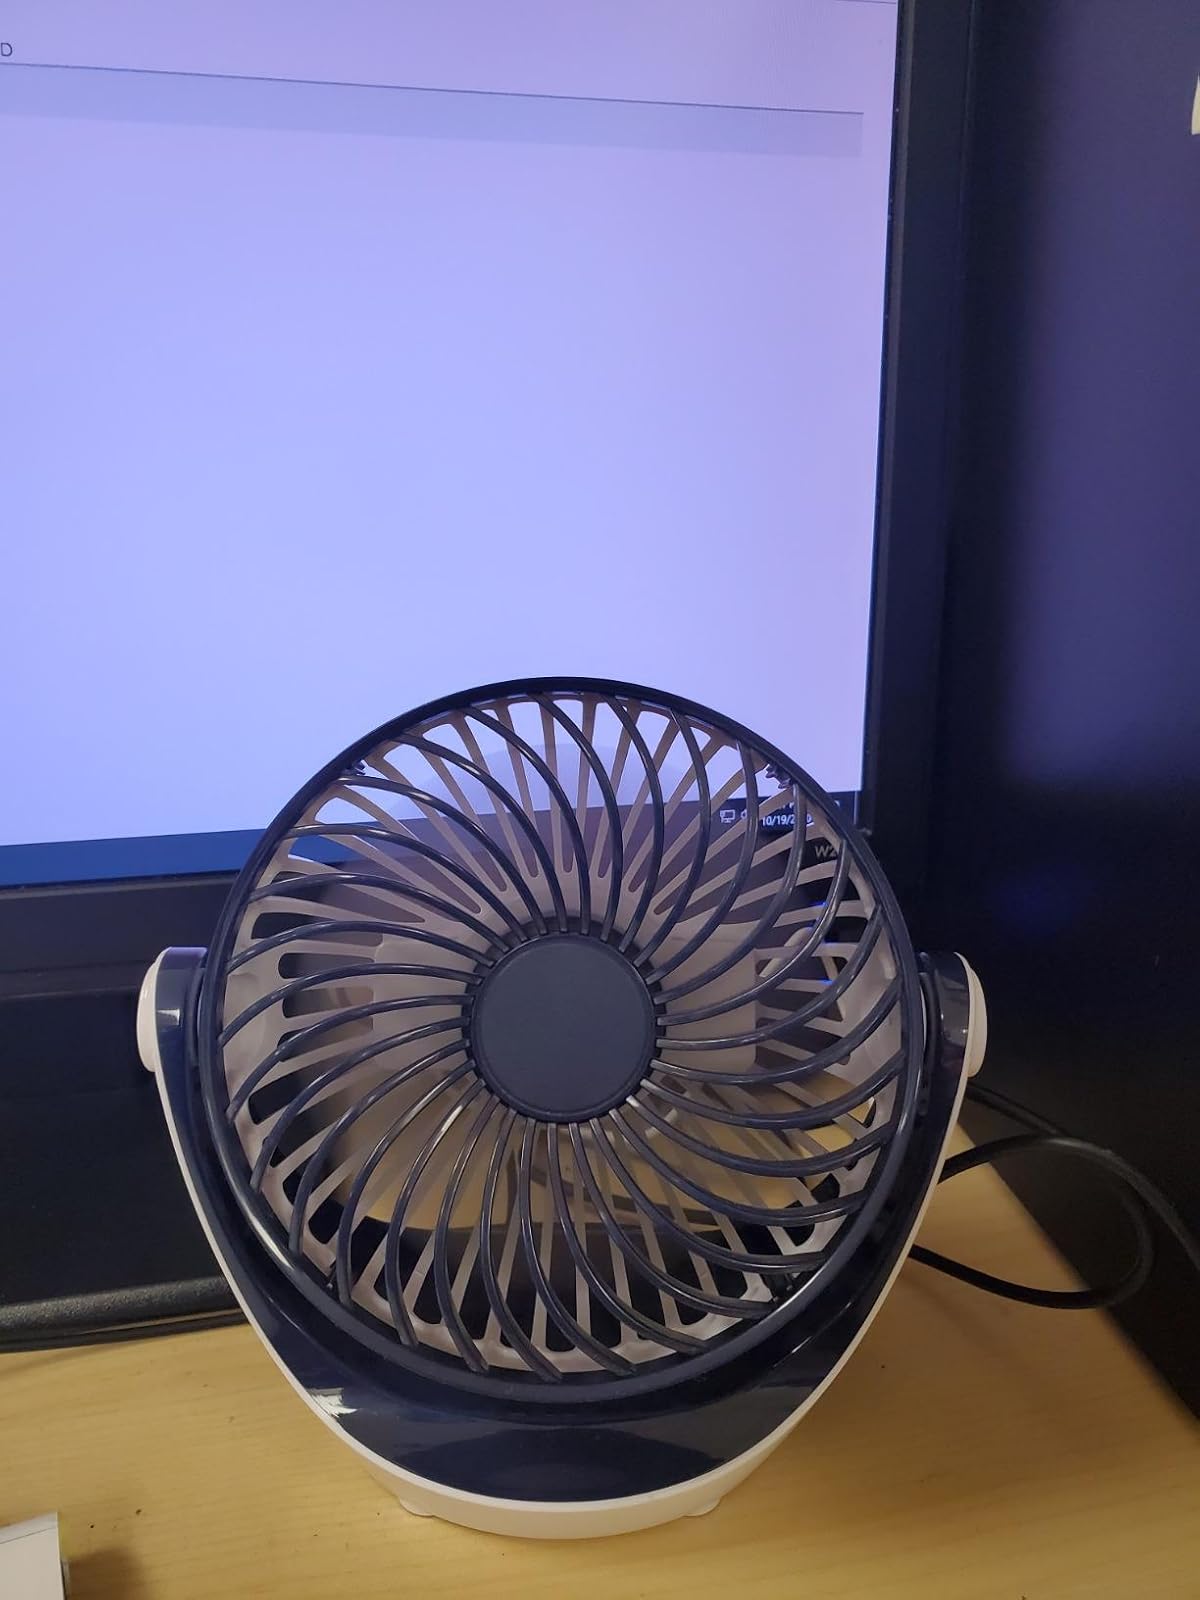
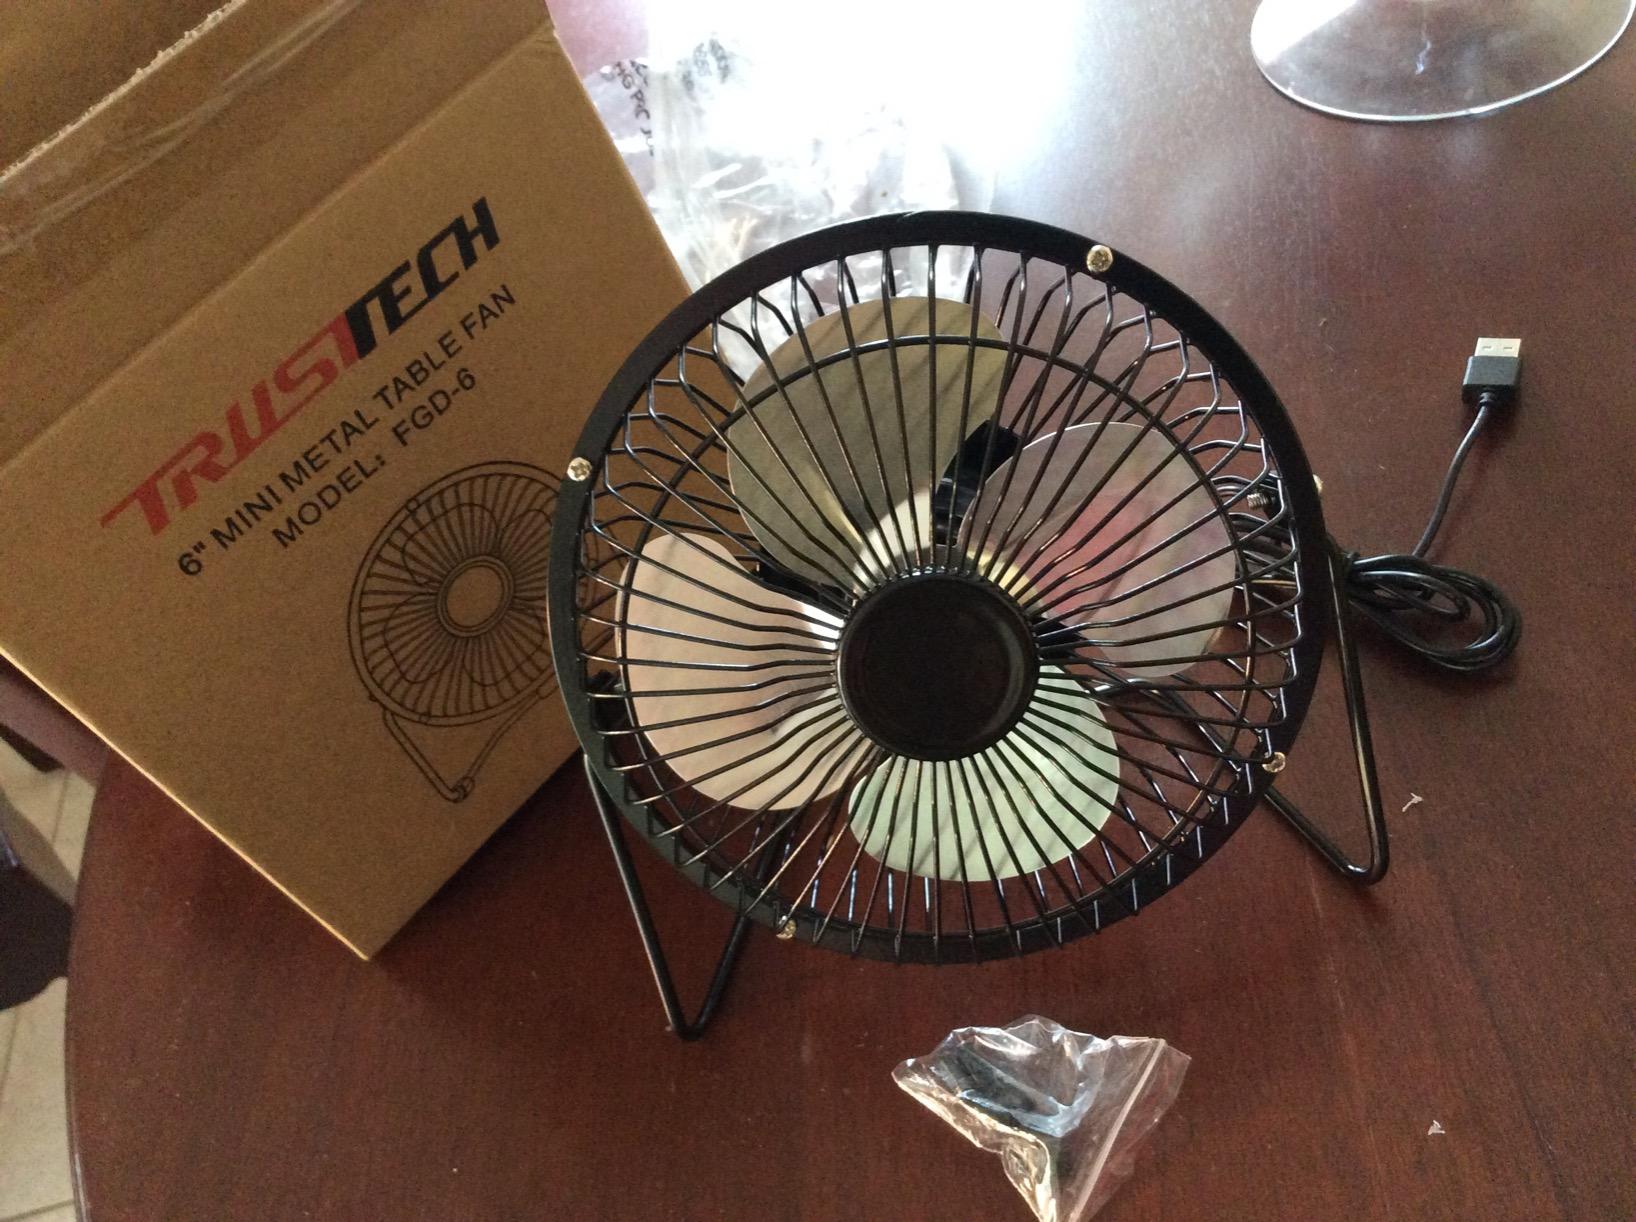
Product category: fan
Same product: no